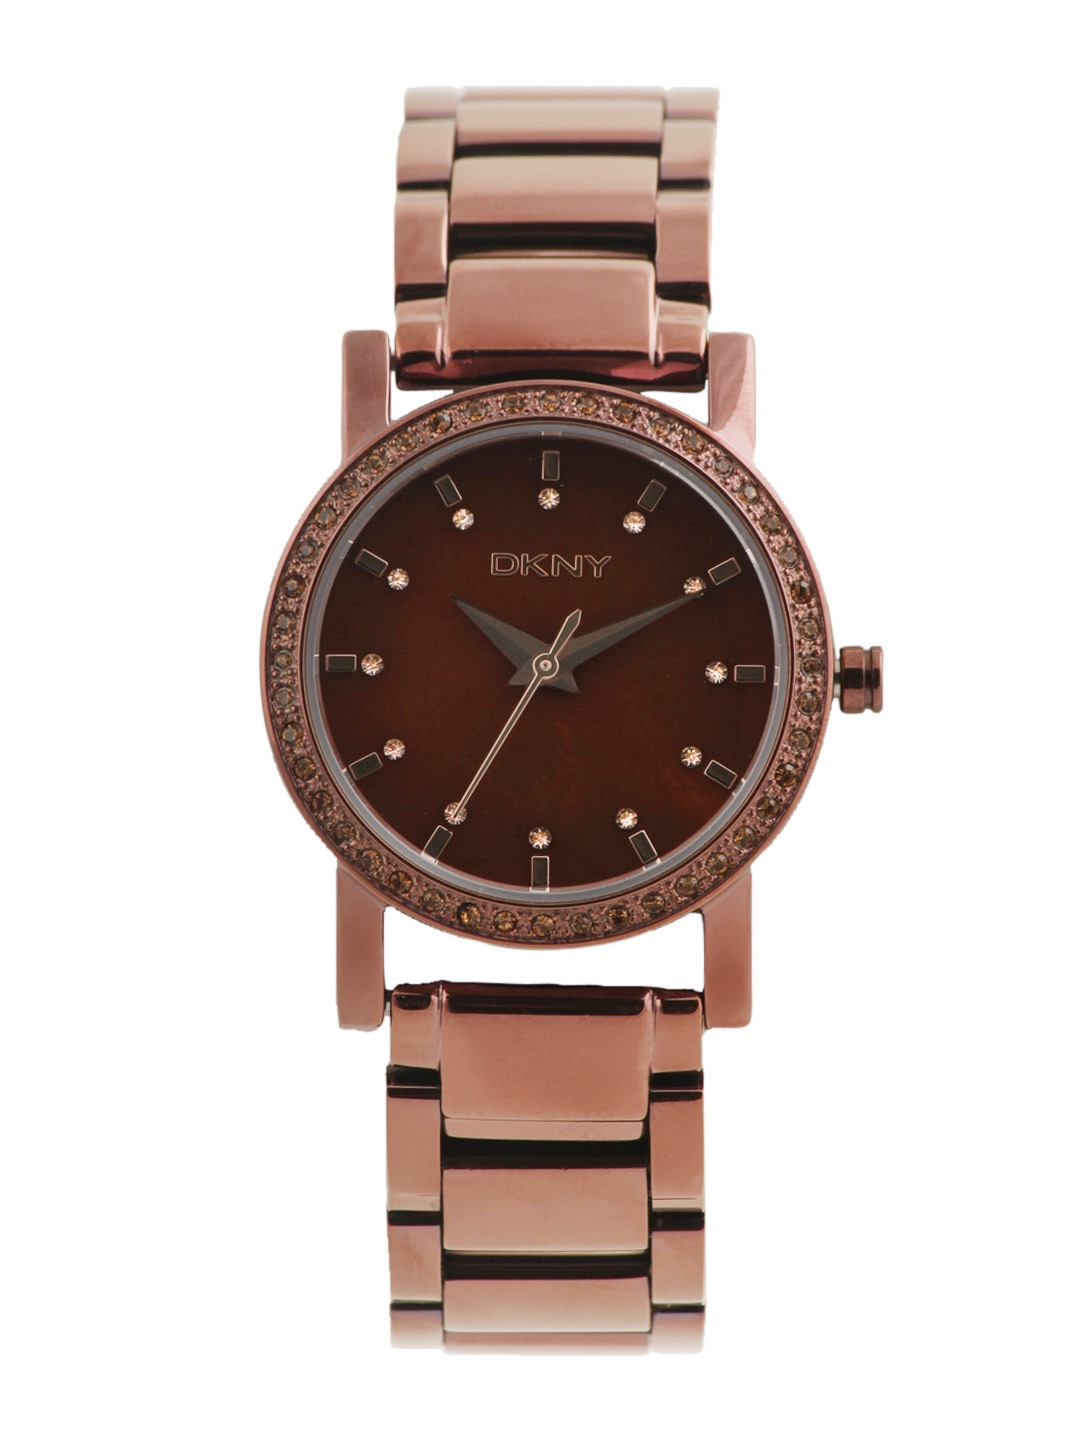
DKNY Women Copper-Toned Dial Watch NY8467
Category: Accessories / Watches / Watches
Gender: Women
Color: Copper
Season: Winter 2016
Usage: Casual